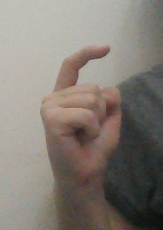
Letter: ra